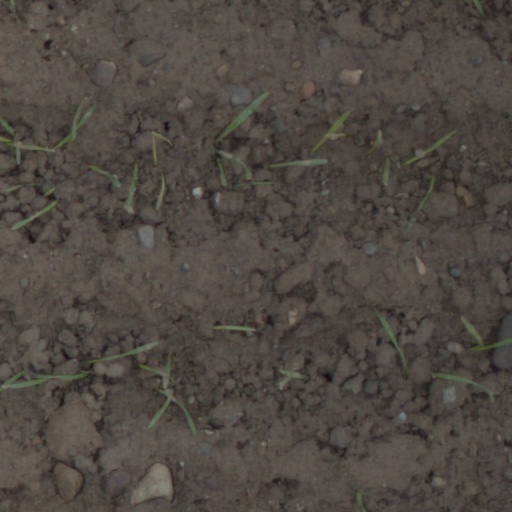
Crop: wheat